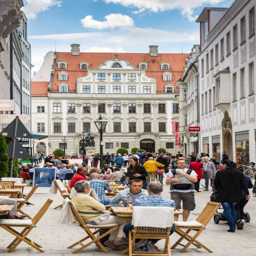
people in a street cafe